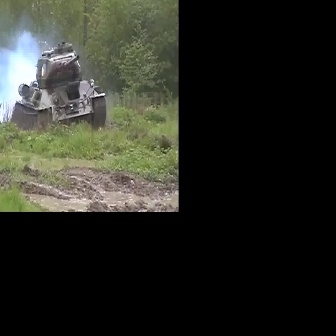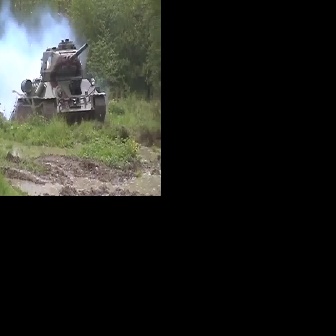
  Please identify the target specified by the bounding box [12,41,106,135] in the first image and locate it in the second image. Return the coordinates in [x_min,y_min,x_max,y_max] format.
Answer: [16,37,106,127]